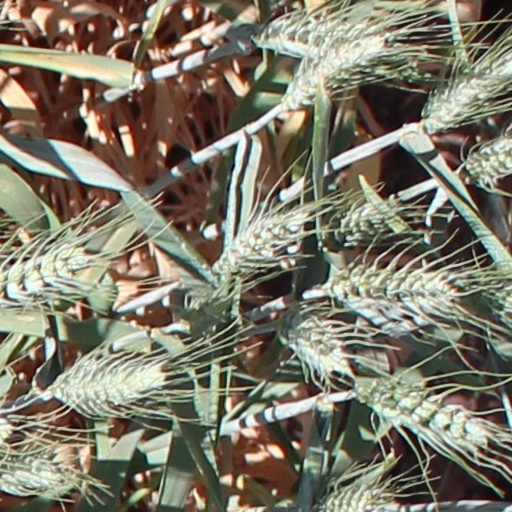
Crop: wheat